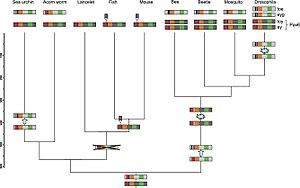
Ce diagramme illustre les évènements de duplication des gènes, la perte de gènes et l'évolution des domaines des protéines. Les bandes grises foncées représentent les gènes homologues de la famille Pax6 et les gènes homologues de eyegone sont représentés par les bandes grises claires. Les domaines des protéines sont représentés par les couleurs suivantes
Le gène eyegone est un membre de la famille des gènes PAX.